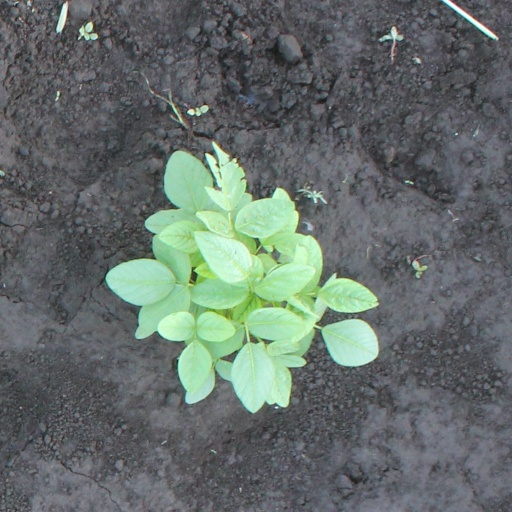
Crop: soybean